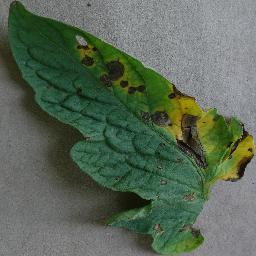
Label: Tomato___Early_blight